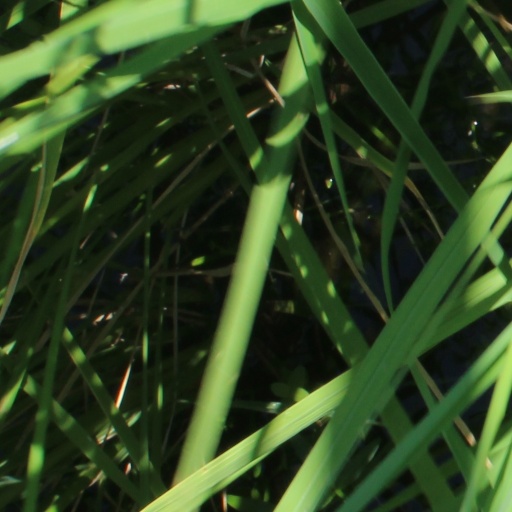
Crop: rice